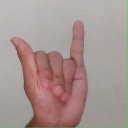
अक्षर: य